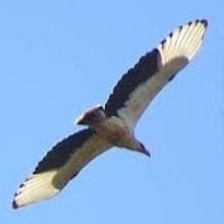
Species: PALM NUT VULTURE
Scientific name: GYPOHIERAX ANGOLENSIS
ImageNet parent category: vulture